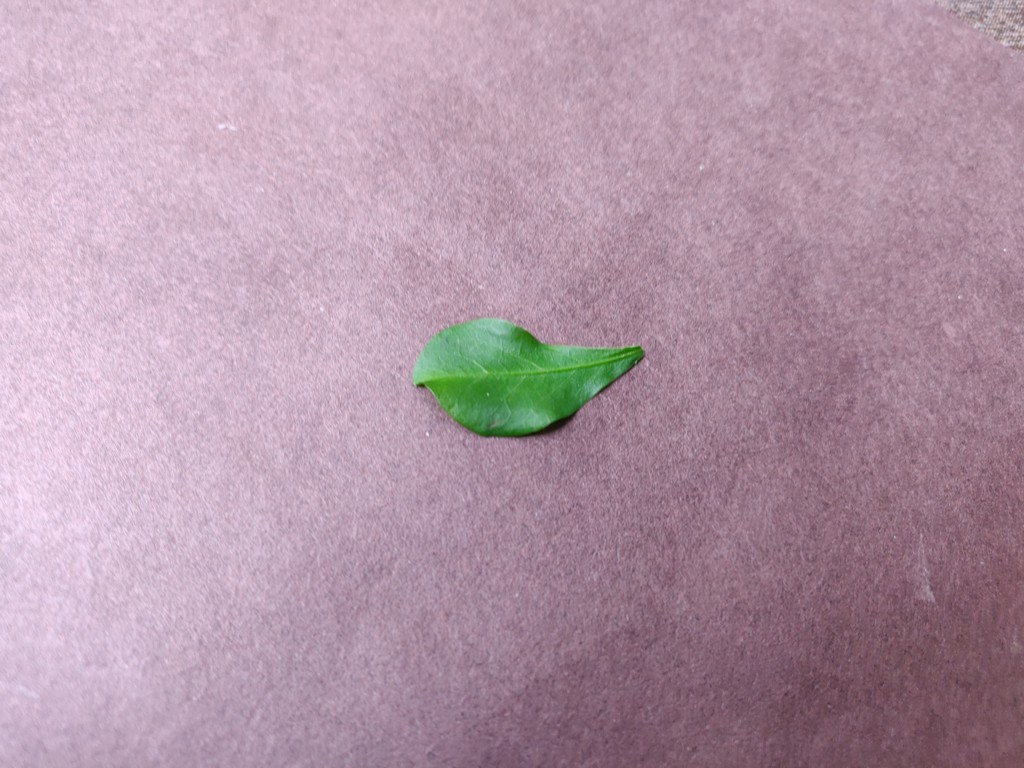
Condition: Healthy
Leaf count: single
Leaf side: front